Jeypore Estate

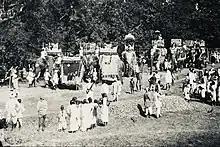
Royal elephants of the Jeypore state

Pratap Ganga Raja only had one daughter, Lilavati. She married Vinayak Dev, the ruler of Gudari and he became the ruler of Nandapur after Pratap Ganga Raja's death. According to myths in the Jeypore chronicles, Vinayak Dev claimed to be the 33rd descendant of Kanakasena of Suryavansha. He was a general and feudatory of the king of Kashmir, left Kashmir for Varanasi and after praying at Kashi Vishwanath migrated to the Nandapur kingdom. But according to the study of the sign-manual at the end of a copper-plate chatter of Raghunath Krishna Dev, then ruler of Jeypore, the new dynasty was founded by one of the feudal vassals of the Gajapati of Cuttack and the crescent seal indicated that they originally claimed to be Somavanshi rulers. According to "Gangavamsanu Charitam", a Sanskrit work composed in 1760-61 by Vasudev Ratha, Khajjala-Bhanu (possibly Bhanu Deva IV) became the ruler of Gudari after Kapileshwara occupied his throne. Gudari was also the capital of Khemundi Ganga rulers for some time and according to family traditions they do claim to be Somavanshis. According to other interpretations he was a Somavanshi Rajput or the Nandapur kingdom was conferred to him by Kapilendra Deva, who also claimed to belong to Suryavansha, to one of the scions of Kapilendra's family as a mark of favor. It is said that at the beginning he was not recognised as a ruler by a section of people who overthrew his rule and he was helped by an influential merchant named Lobinia who provided him with cavalry and infantry and also 10,000 cattle for transport, and with this help he reoccupied Nandapur and suppressed the turbulent enemies.